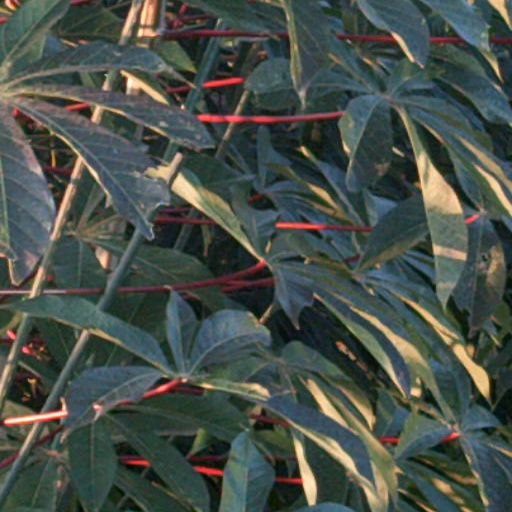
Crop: cassava